Chaat

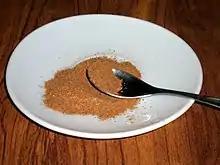
Chaat masala is a distinct spice blend used specifically in chaat snacks.

The word derives from Hindi "cāṭ" चाट (tasting, a delicacy), from "cāṭnā" चाटना (to lick, as in licking one's fingers while eating), from Prakrit "caṭṭei" चट्टेइ (to devour with relish, eat noisily).